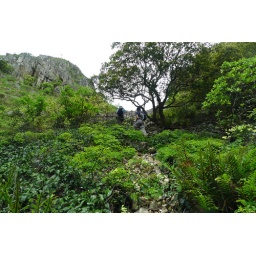
the stone river in sight